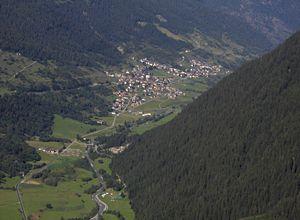
Vermiglio est une commune italienne d'environ 1 900 habitants située dans la province autonome de Trente dans la région du Trentin-Haut-Adige dans le nord-est de l'Italie.
Ala